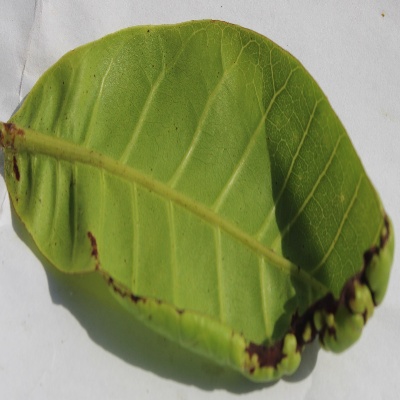
Crop: Cashew
Condition: anthracnose